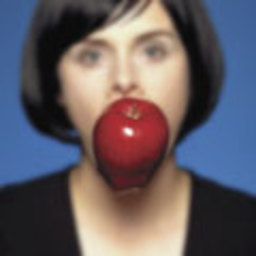
Label: Apple